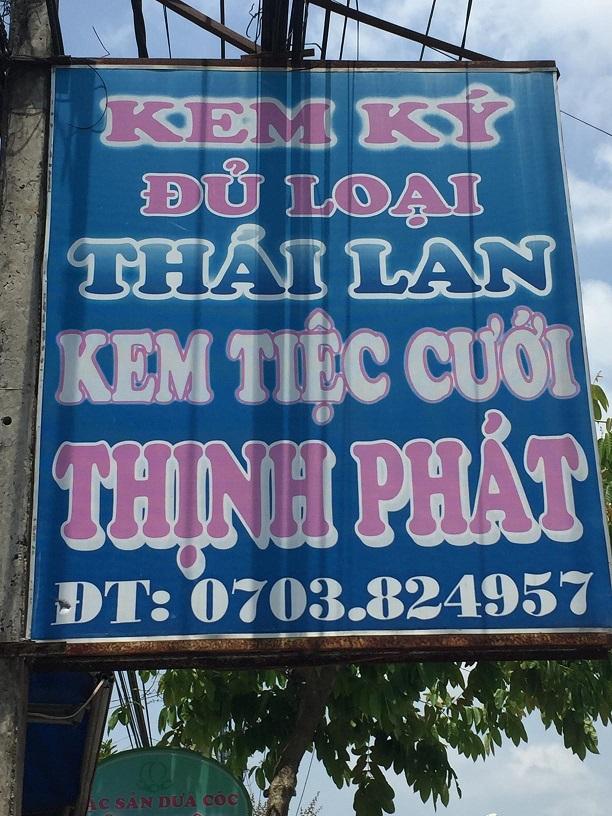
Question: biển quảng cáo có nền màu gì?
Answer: màu xanh dương